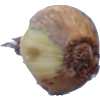
Label: onion